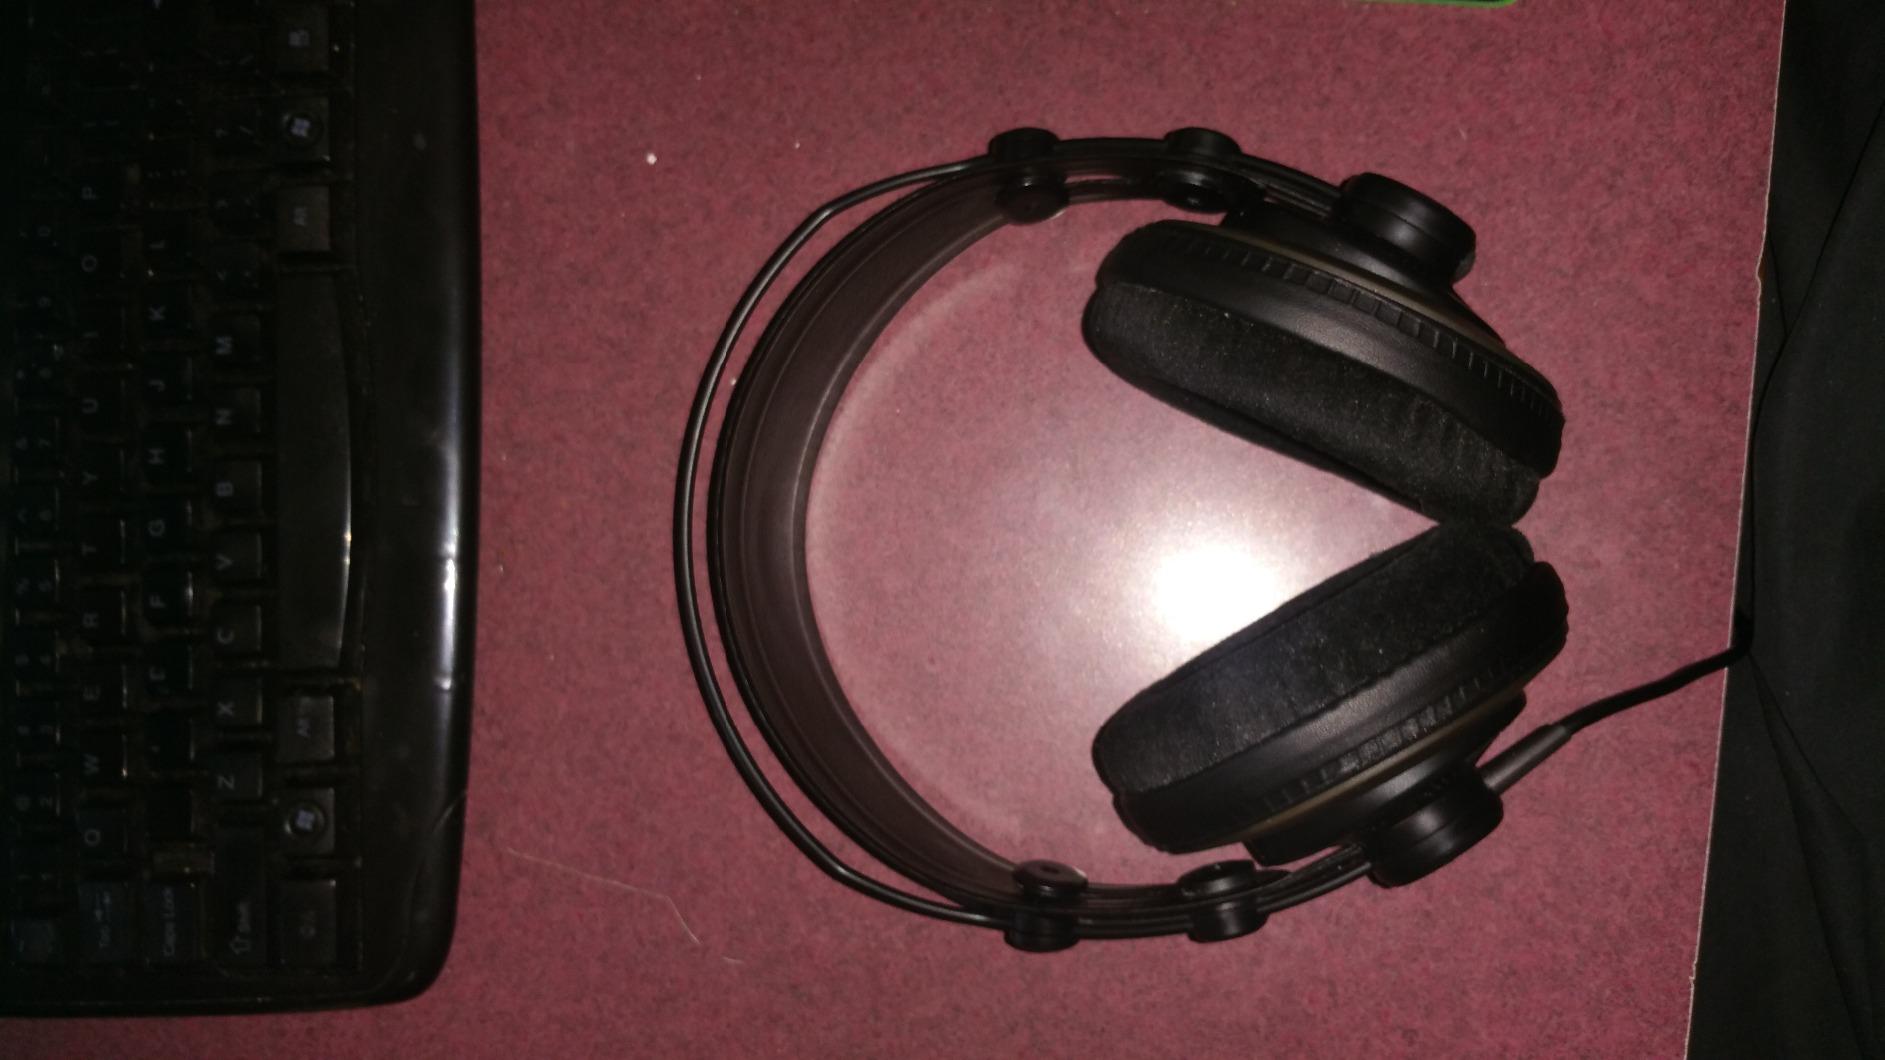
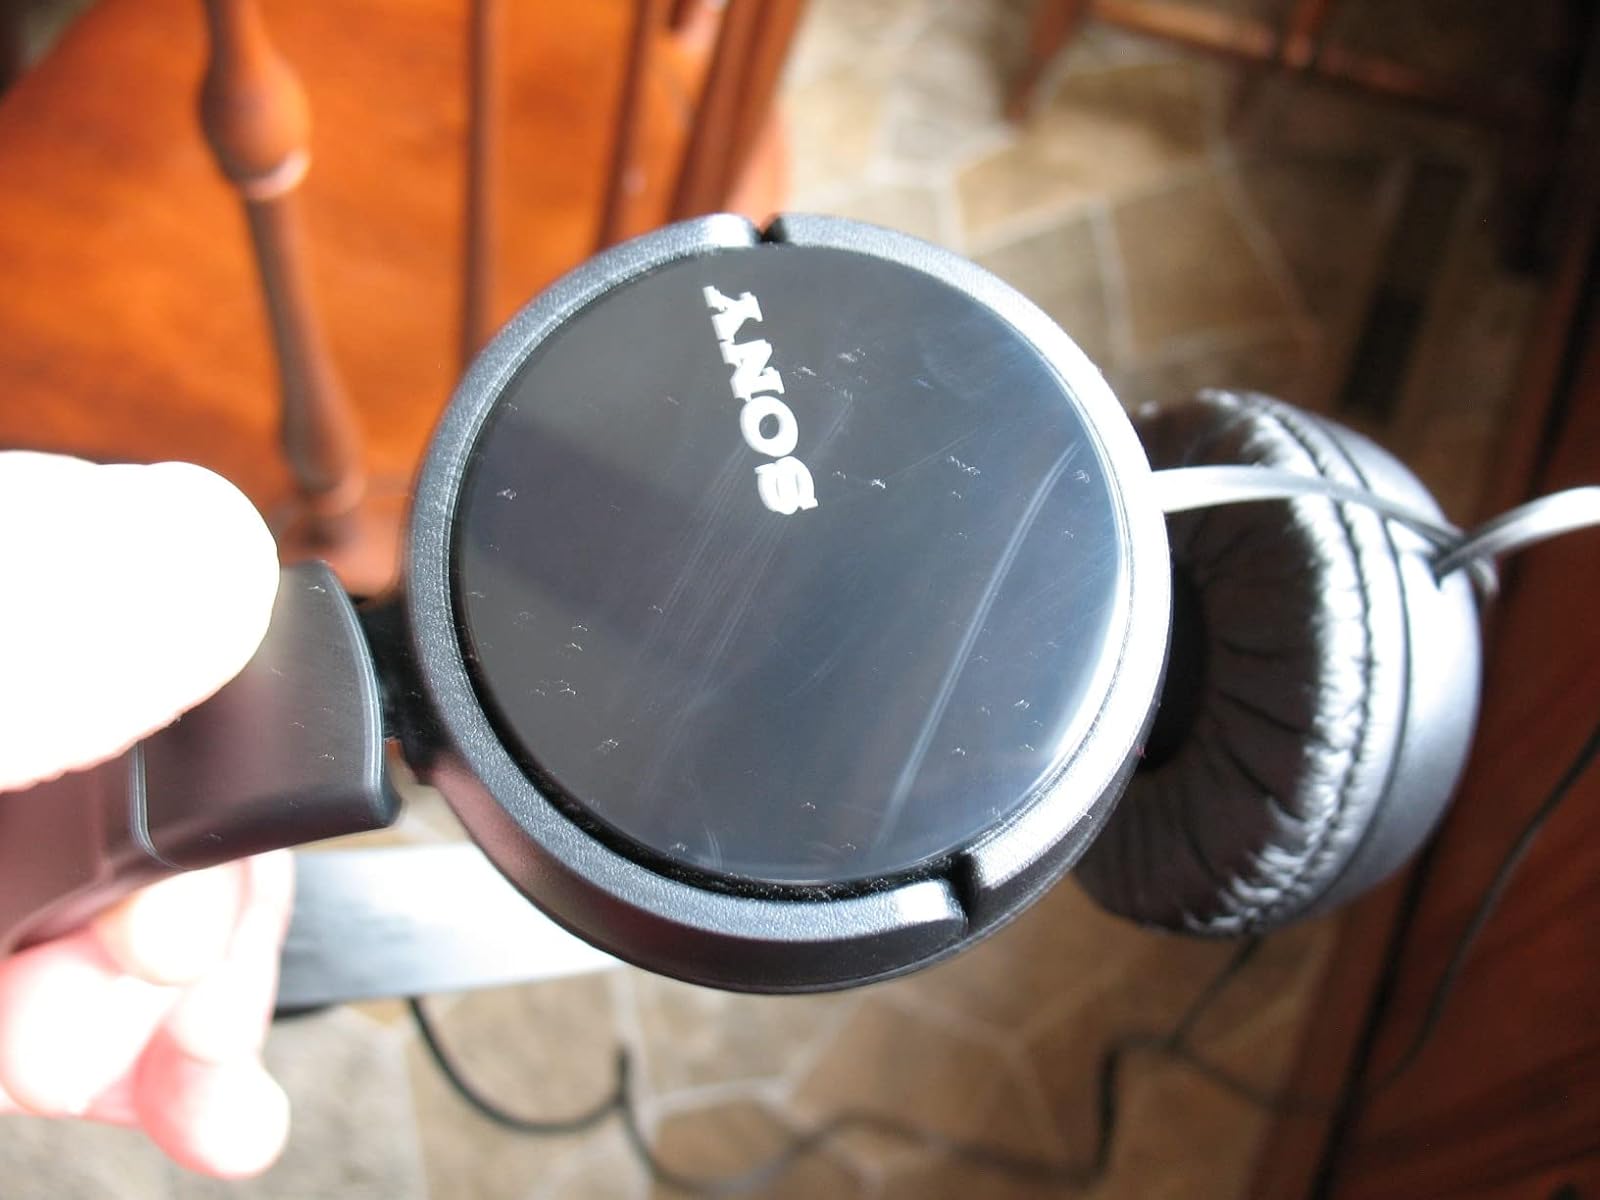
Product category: headphones
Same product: no